Prosopis cineraria

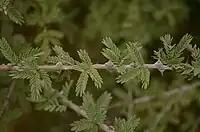
Branch

"P. cineraria" is a small tree, ranging in height from . The leaves are bipinnate, with seven to fourteen leaflets on each of one to three pinnae. Branches are thorned along the internodes. Flowers are small and creamy-yellow and followed by seeds in pods. The tree is found in extremely arid conditions, with rainfall as low as annually; but is indicative of the presence of a deep water table. As with some other "Prosopis" spp., "P. cineraria" has demonstrated a tolerance of highly alkaline and saline environments.